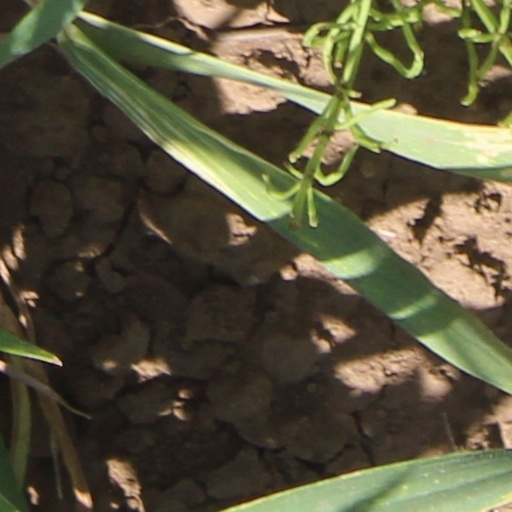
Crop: wheat